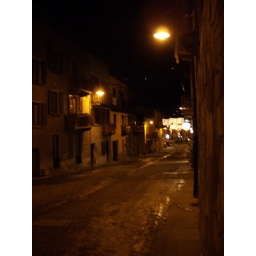
A pretty little street in the mountain village of Cesana.